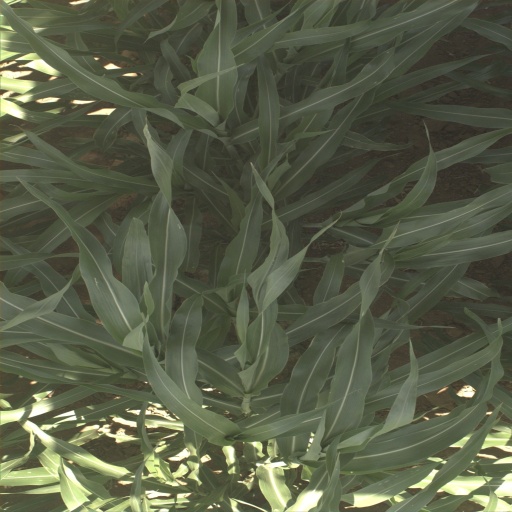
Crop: sorghum